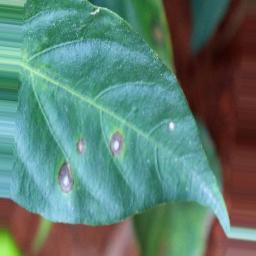
Label: cercospora